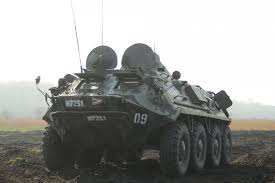
Label: BTR